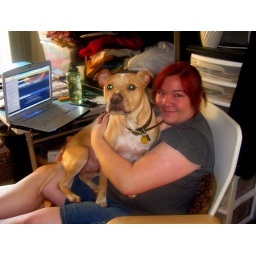
Apparently the dog in my lap was a really cute sight, because my mother tooka picture of it. Ooookay!